Ford police vehicles

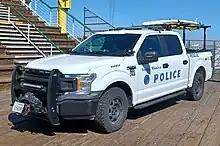
An F-150 SSV used by the Santa Monica Police Department

The Ford Crown Victoria Police Interceptor (CVPI) was the first Ford vehicle to use the "Police Interceptor" name, and was introduced in 1992, based on the first generation Ford Crown Victoria. It featured a 4.6-liter Modular V8 engine and either a Ford AOD/AOD-E or Ford 4R70W 4-speed automatic transmission.